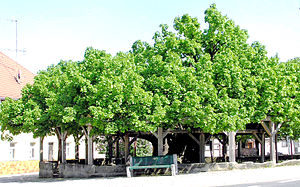
Effeltrich
„Tausendjährige Linde“
Effeltrich er en kommune i Landkreises Forchheim i Regierungsbezirk Oberfranken i den tyske delstat Bayern. Den er administrationsby i Verwaltungsgemeinschaft Effeltrich.